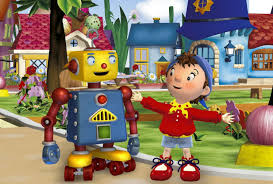
Portrait style: Cartoon Portrait